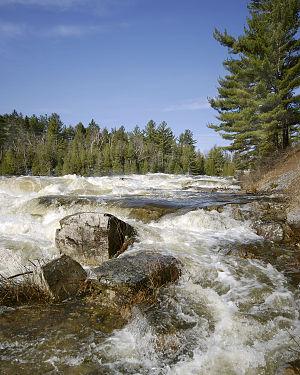
Crue printanière de la rivière Ouareau vu des Chutes de Rawdon, au Québec, Canada
Rawdon est une municipalité dans la municipalité régionale de comté de Matawinie au Québec située dans la région administrative de Lanaudière aux abords de la rivière Ouareau. Elle a pour slogan : « À Rawdon, la nature vous attend ! ».